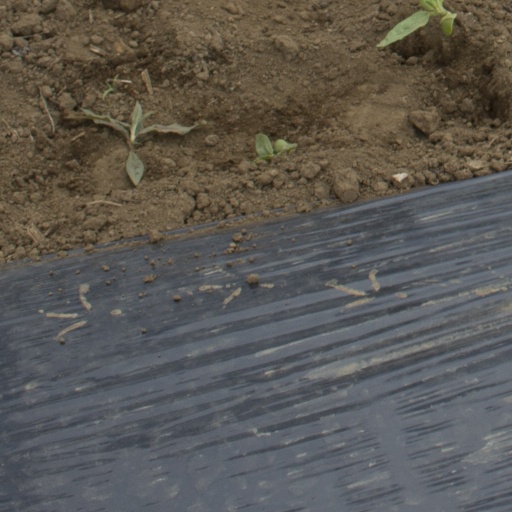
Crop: Jerusalem artichoke